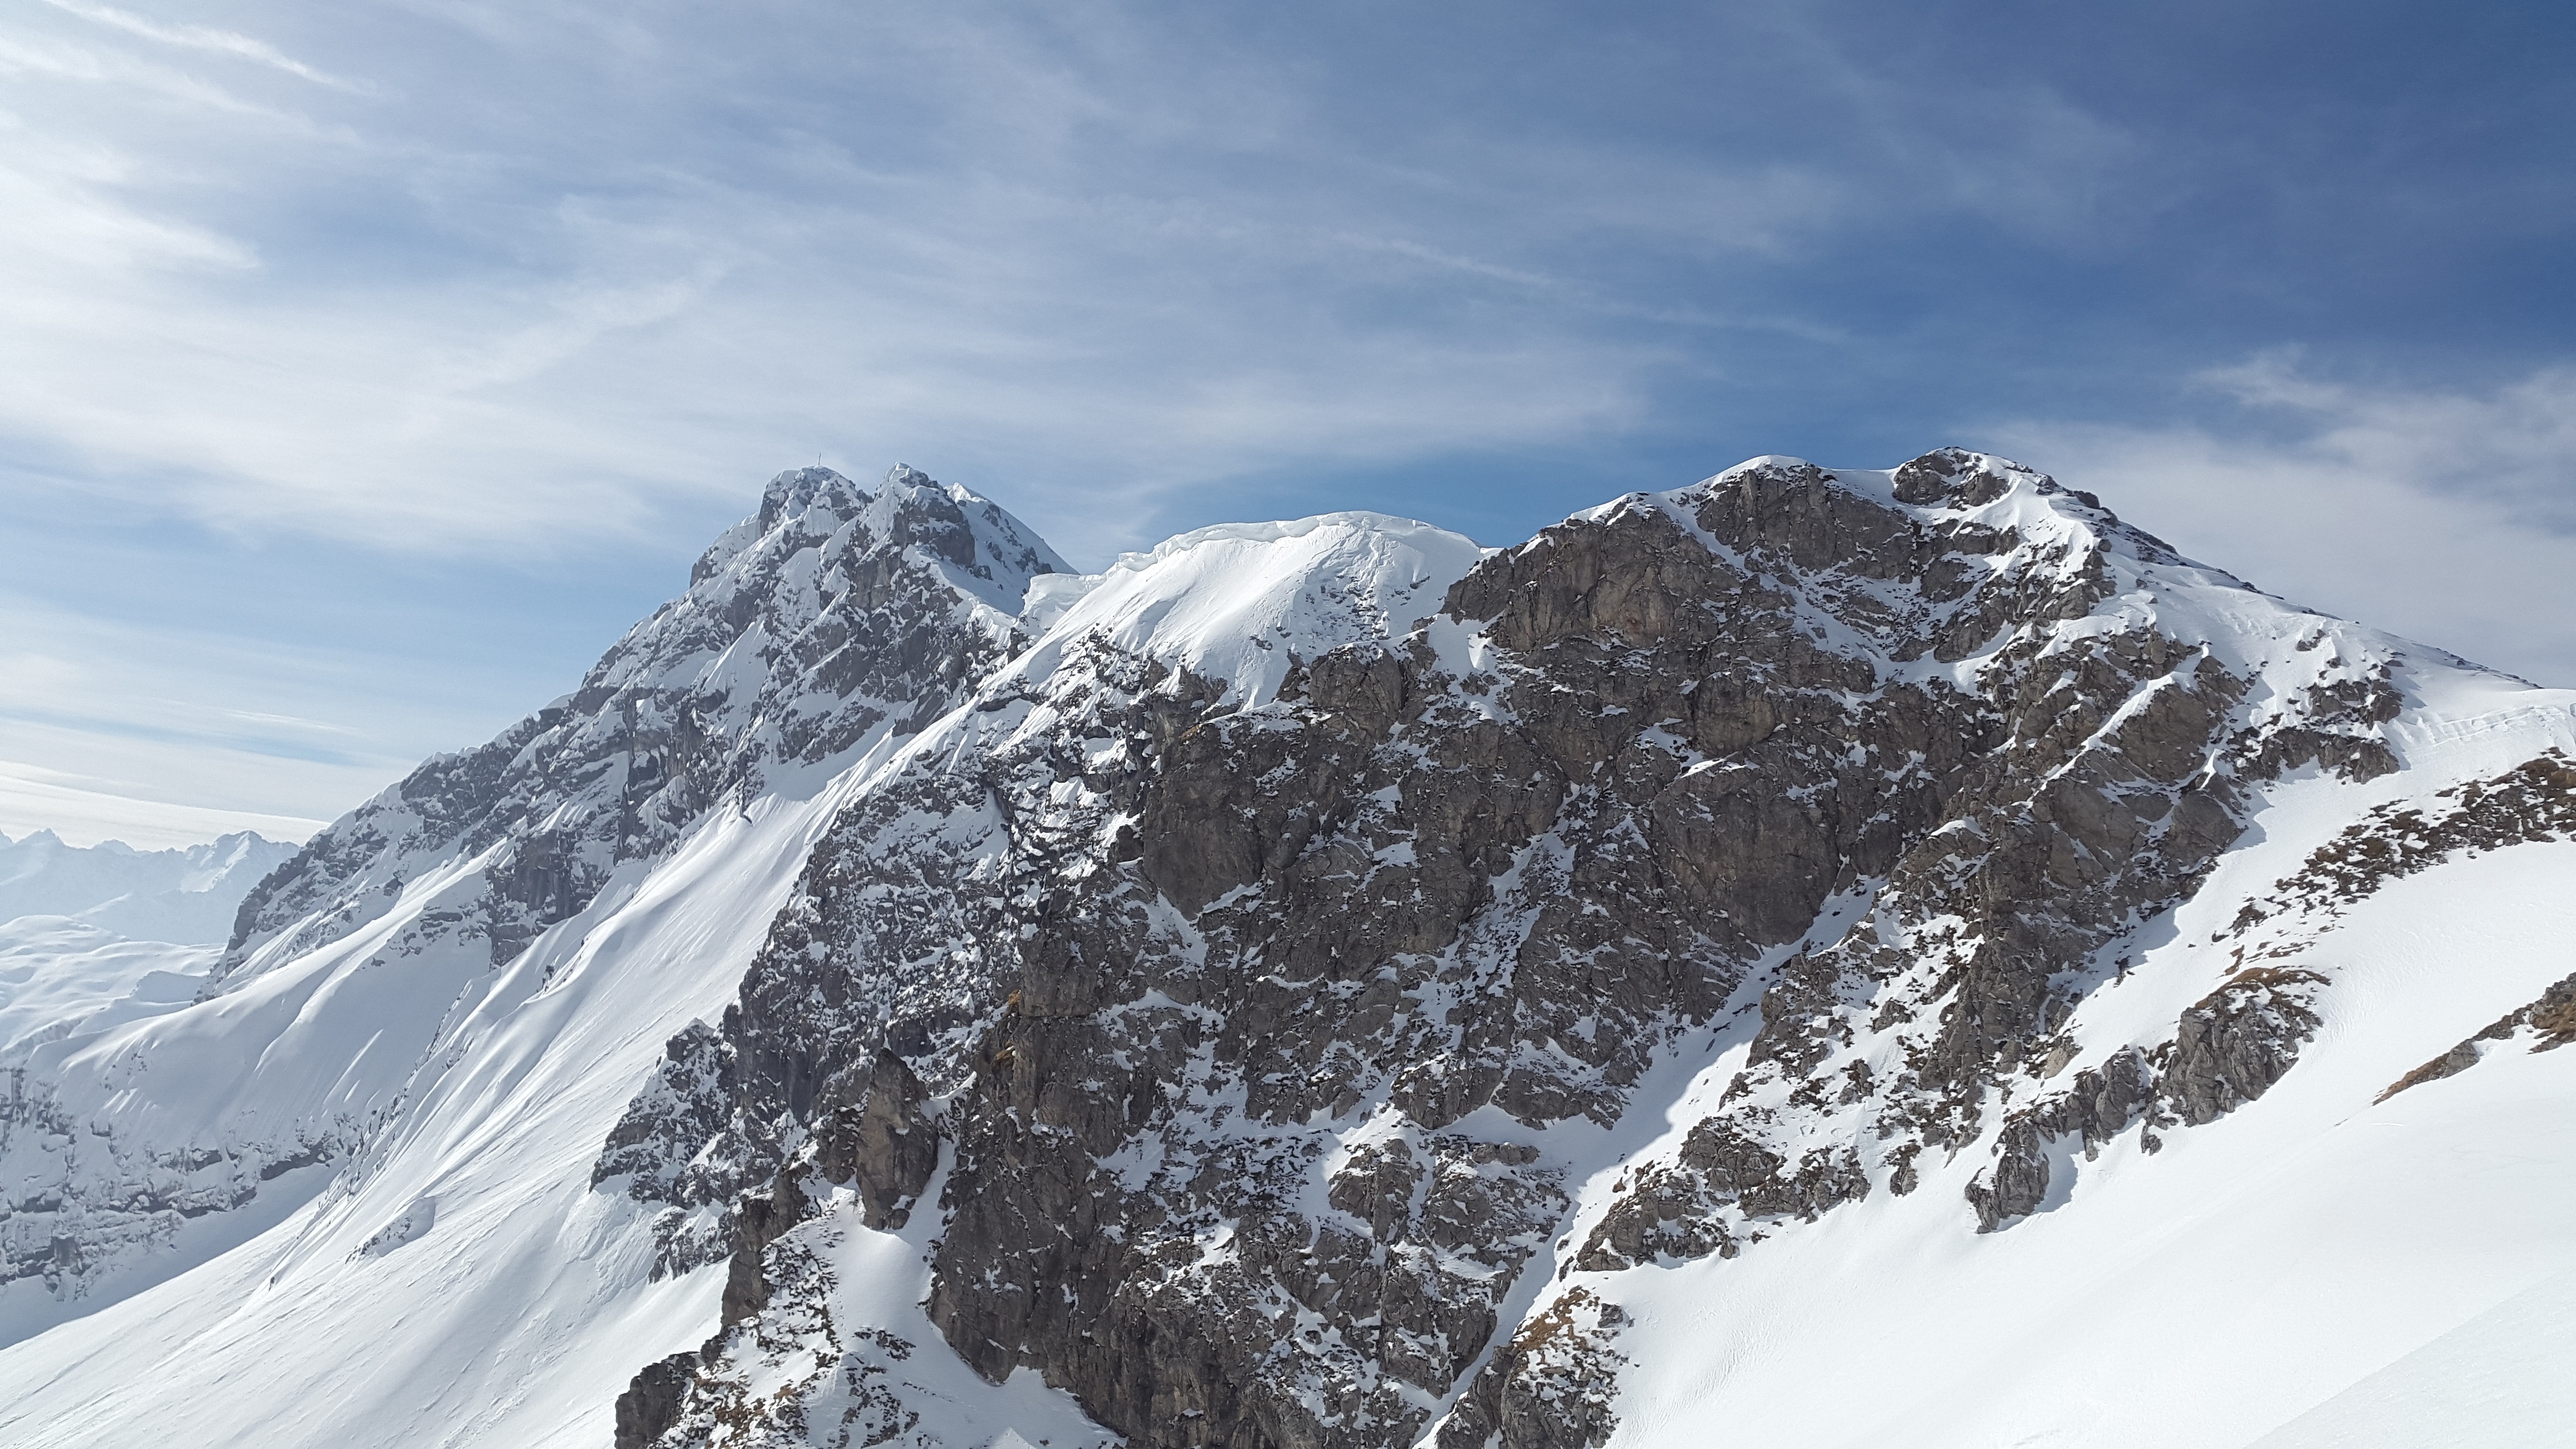
mountain, snow, winter, adventure, mountain range, weather, alpine, rocky, steep, skiing, ridge, summit, austria, mountaineering, winter sport, sports, mountains, alps, piste, landform, alpine panorama, ski touring, mountain pass, allg u alps, tannheimer mountains, tannheim, ski mountaineering, mountainous landforms, geological phenomenon, ar te, allgau, rough horn